Where Danger Lives

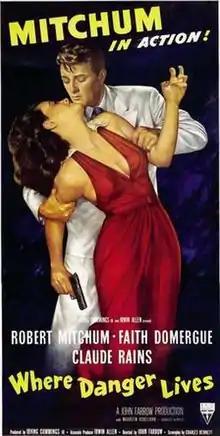
Theatrical release poster

Where Danger Lives is a 1950 American film noir thriller directed by John Farrow and starring Robert Mitchum, Faith Domergue and Claude Rains.